Silvia Malagrino

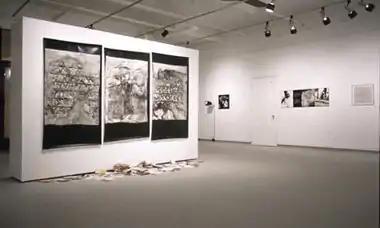
Silvia A. Malagrino, "Inscriptions in the War Zone", Photographic and mixed media installation, 1990–1998, Installation View, Rochester Institute of Technology, 1998

Critics suggest that Malagrino's early black-and-white photographic work served as a springboard for poetic expression in the realm of memory and dreams. She blended smaller units to produce large works centered on the body and psyche, nature and the primordial, often obliterating the original imagery to create what critic David McCracken called, a "neat, new balance of barely suggested figures and images in a depthless field of murky abstraction." Writer Judith Russi Kirshner described this work, in Malagrino's "Earth Calls" exhibition (1993), as a "rich array of textures, layered imagery and […] an uncertain imaginative terrain" that built "aesthetic connections to the forces and energies of survival." Her 1992 "Habitat" series (see above) used these strategies to reflect on issues of power and dominance relating to the land and individuals through images that suggested aerial mappings and spiritual figures of tribal cultures.